TDRS-7

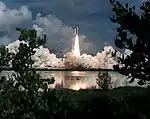
The launch of STS-70, carrying TDRS-G

The TDRS-G satellite was deployed from during the STS-70 mission in 1995. "Discovery" was launched from Kennedy Space Center Launch Complex 39B at 13:41:55 UTC on 13 July 1995. TDRS-G was deployed from "Discovery" around six hours after launch, and was raised to geosynchronous orbit by means of an Inertial Upper Stage.